Diego Patriota

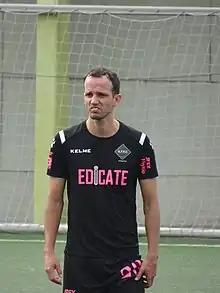
Patriota with Hong Kong Sapling in 2020

Diego Silva Patriota (born 22 August 1986), commonly known as Diego or Diego Patriota, is a Brazilian footballer who currently plays as a midfielder for Liga de Elite club Chao Pak Kei.